John Schofield

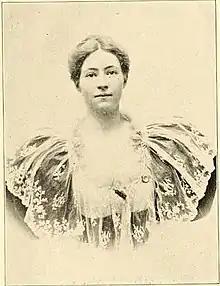
Emma Kilbourne, Schofield's sister-in-law

Sherman, after the fall of Atlanta, took the majority of his forces on a March to the Sea through Georgia. Schofield's Army of the Ohio was detached to join Major General George H. Thomas in Tennessee. When Confederate General John Bell Hood invaded Tennessee and nearly cut off Schofield's command at Spring Hill, Hood's rash assault to regain momentum at the subsequent Battle of Franklin resulted in a significant defeat. On December 15–16, Schofield took part in Thomas's crowning victory at the Battle of Nashville where Hood's Army of Tennessee was decisively defeated, and effectively destroyed as a fighting force for the remainder of the war. However, during the buildup towards the battle Schofield intrigued against Thomas, feeding Grant false information, in order to try to succeed his senior in command. For his services at Franklin he was awarded the rank of brigadier general in the regular army on November 30, 1864, and the brevet rank of major general on March 13, 1865.